Hieronymus Francken III

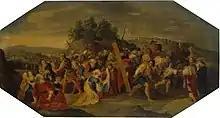
"Carrying the Cross", 1650s

Hieronymus Francken III (1611 in Antwerp – 1671 in Antwerp), was a Flemish Baroque painter and a well known member of the Francken family of artists.